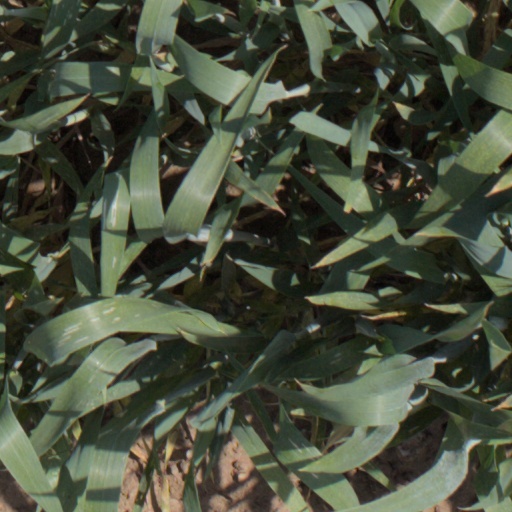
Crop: wheat